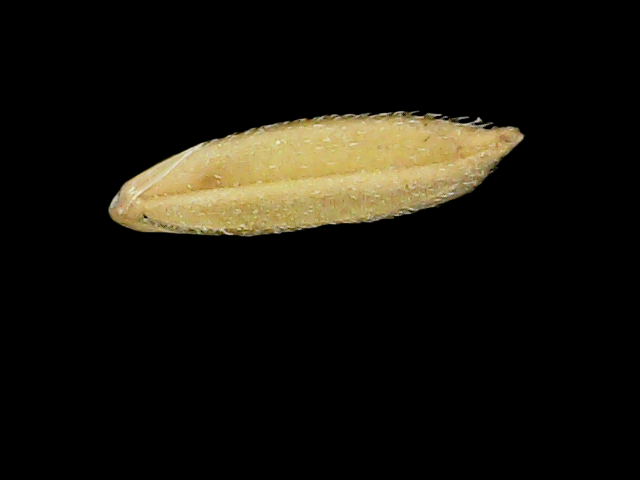
Rice variety: Binadhan17